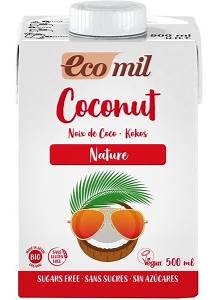
Waste category: cardboard